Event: Typhoon Ruby
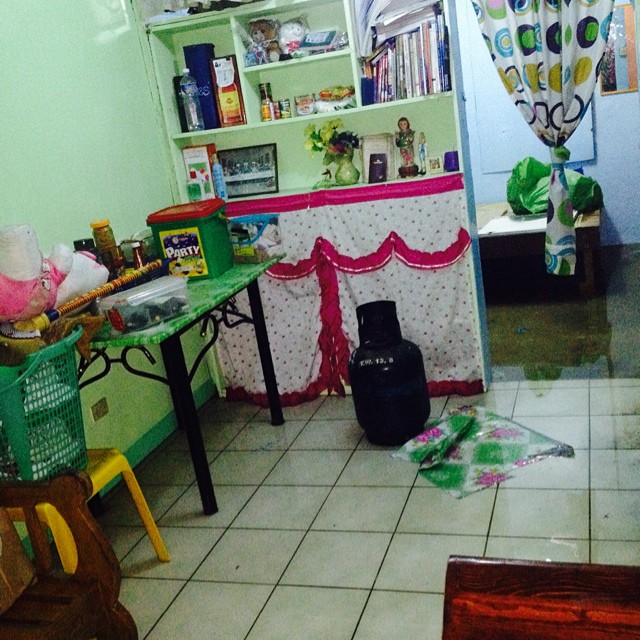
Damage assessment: damage